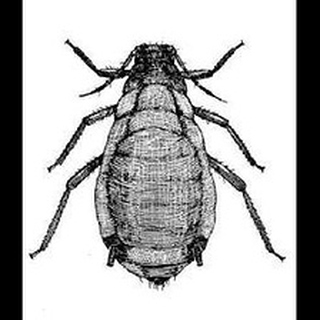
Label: wheat_aphid